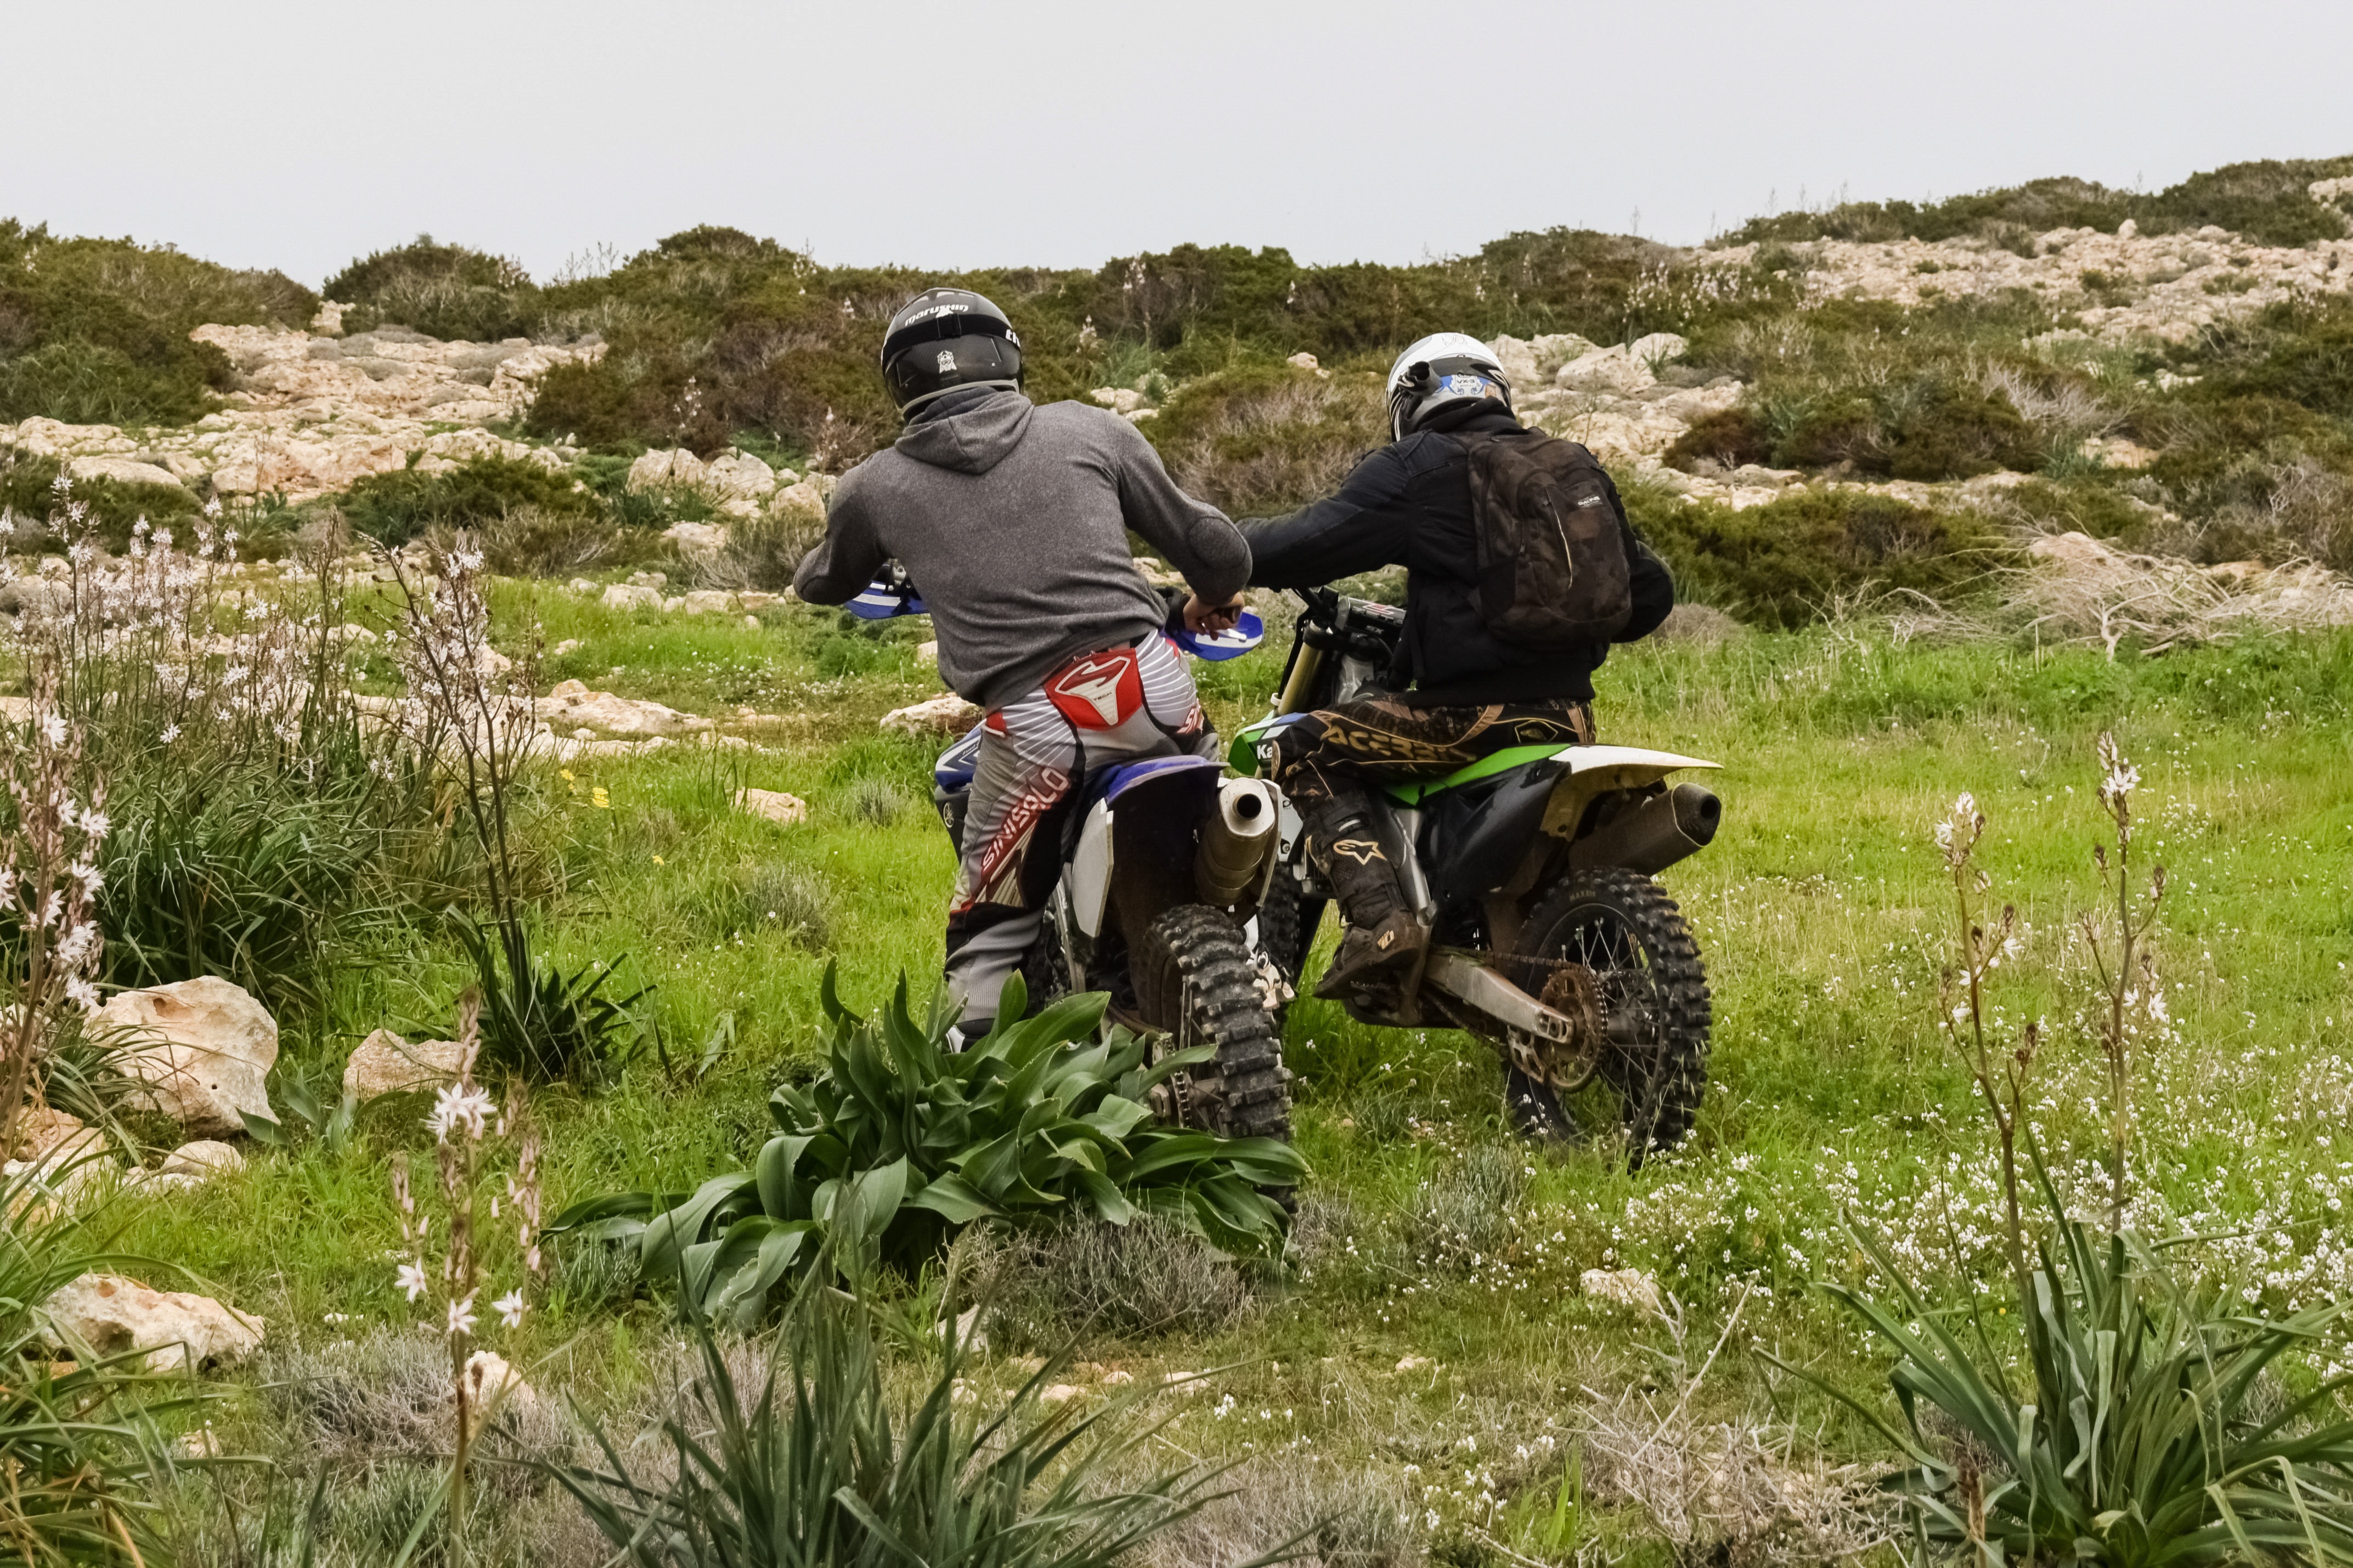
trail, sport, adventure, bicycle, vehicle, motorcycle, motocross, soil, freedom, extreme sport, motorbike, leisure, activity, mountain bike, fun, sports, racing, bikers, motorsport, freeride, enduro, mountain biking, motorcycling, all terrain vehicle, motorcycle racing, downhill mountain biking, off roading, endurocross